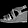
Label: Sandal